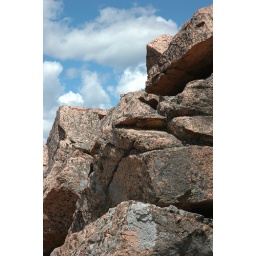
Some very pink granite against the sky along the Beachcroft Trail.